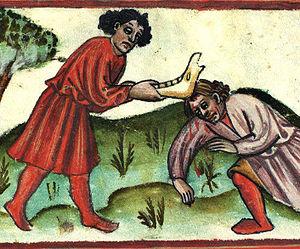
Caïn est un personnage du Livre de la Genèse et du Coran. Selon ces textes, Caïn, fils aîné d'Adam et Ève, tue son frère cadet Abel. Caïn est ainsi, pour le Livre saint, le premier meurtrier de l'humanité, que Dieu condamne ensuite à l'exil. Le mythe de Caïn a donné lieu à de nombreuses interprétations, théologiques, mais aussi artistiques, psychanalytiques, anthropologiques, etc.